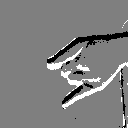
ASL letter: j